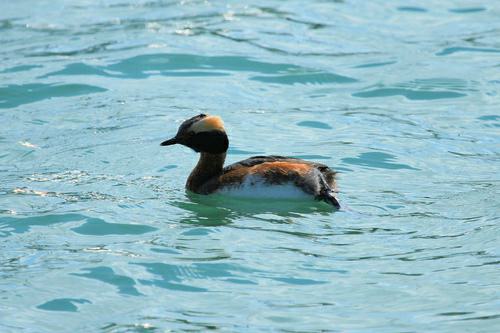
A photo of a horned grebe